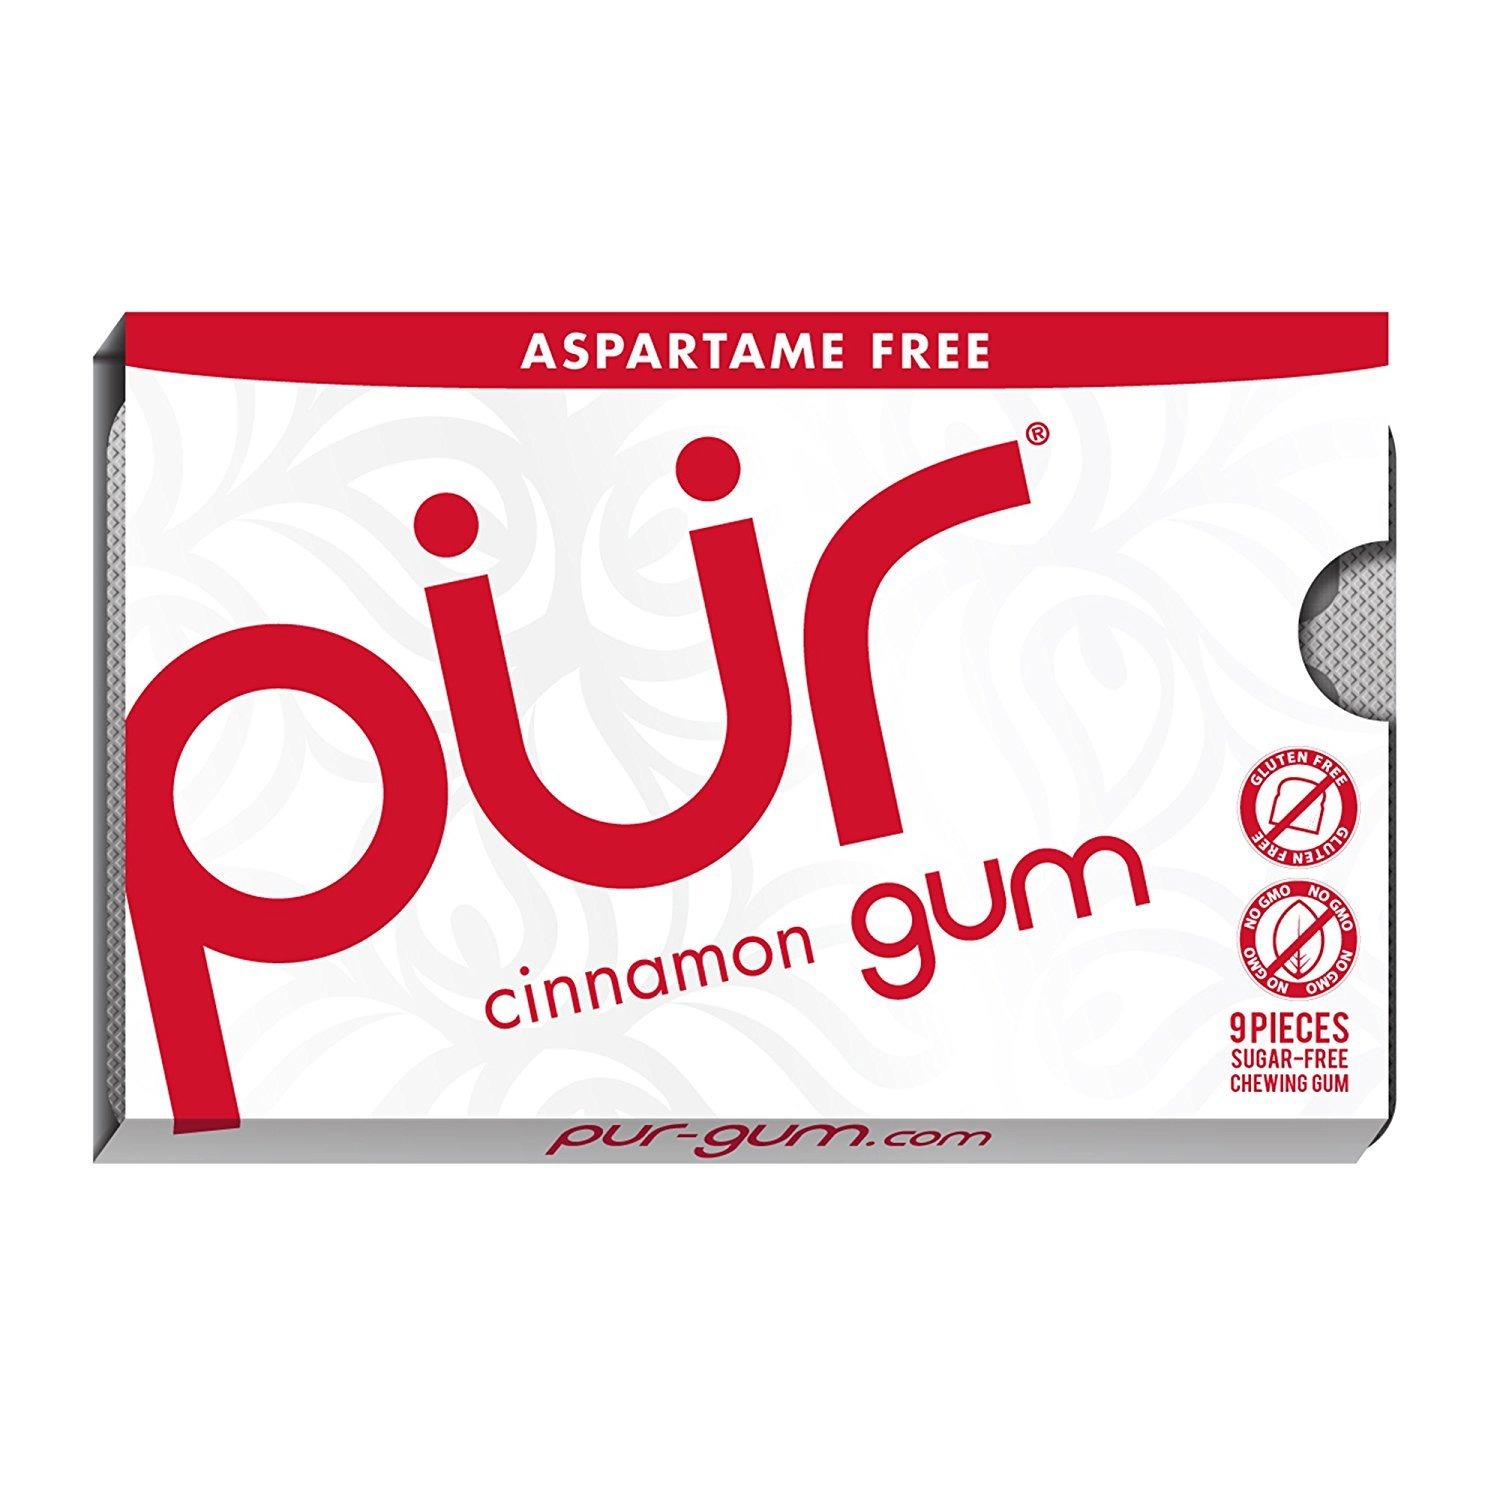
Item Name: PUR Gum - 9pc Blister - Cinnamon
Bullet Point: CINNAMON: This sugar free gum has a fiery rush of sweet and spicy cinnamon flavor that kicks sweet tooth cravings, fights dry mouth and freshens breath. Comes in a resealable package.
Value: 9.0
Unit: Count

Price: 14.49